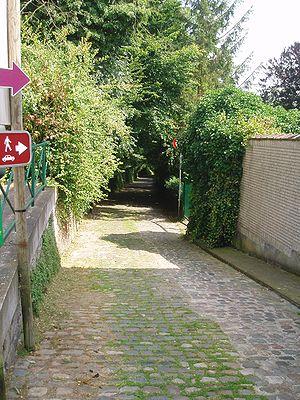
rue du Rouge-Cloître Auderghem Belgium
La rue du Rouge-Cloître est une rue bruxelloise de la commune d'Auderghem qui relie la chaussée de Tervueren au Rouge-Cloître.